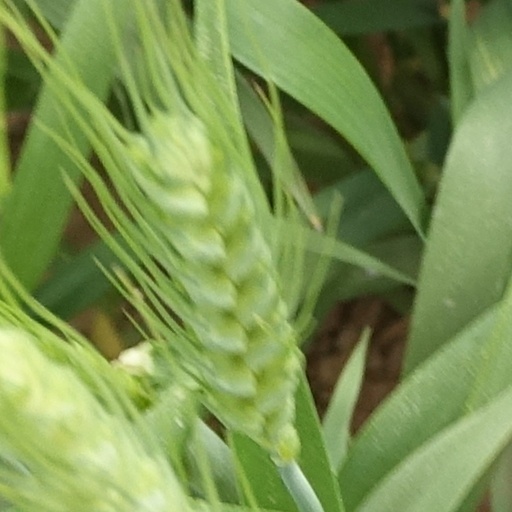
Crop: wheat